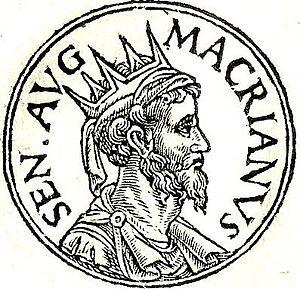
Marcus Fulvius Macrianus, appelé Macrien, fut l'un des trente usurpateurs qui prirent la pourpre impériale à l'époque des empereurs Valérien et Gallien. La Vie de Macrien et de ses deux fils figure dans l'Histoire Auguste.